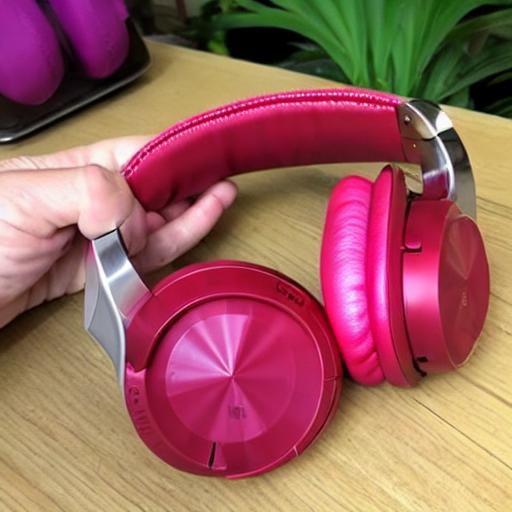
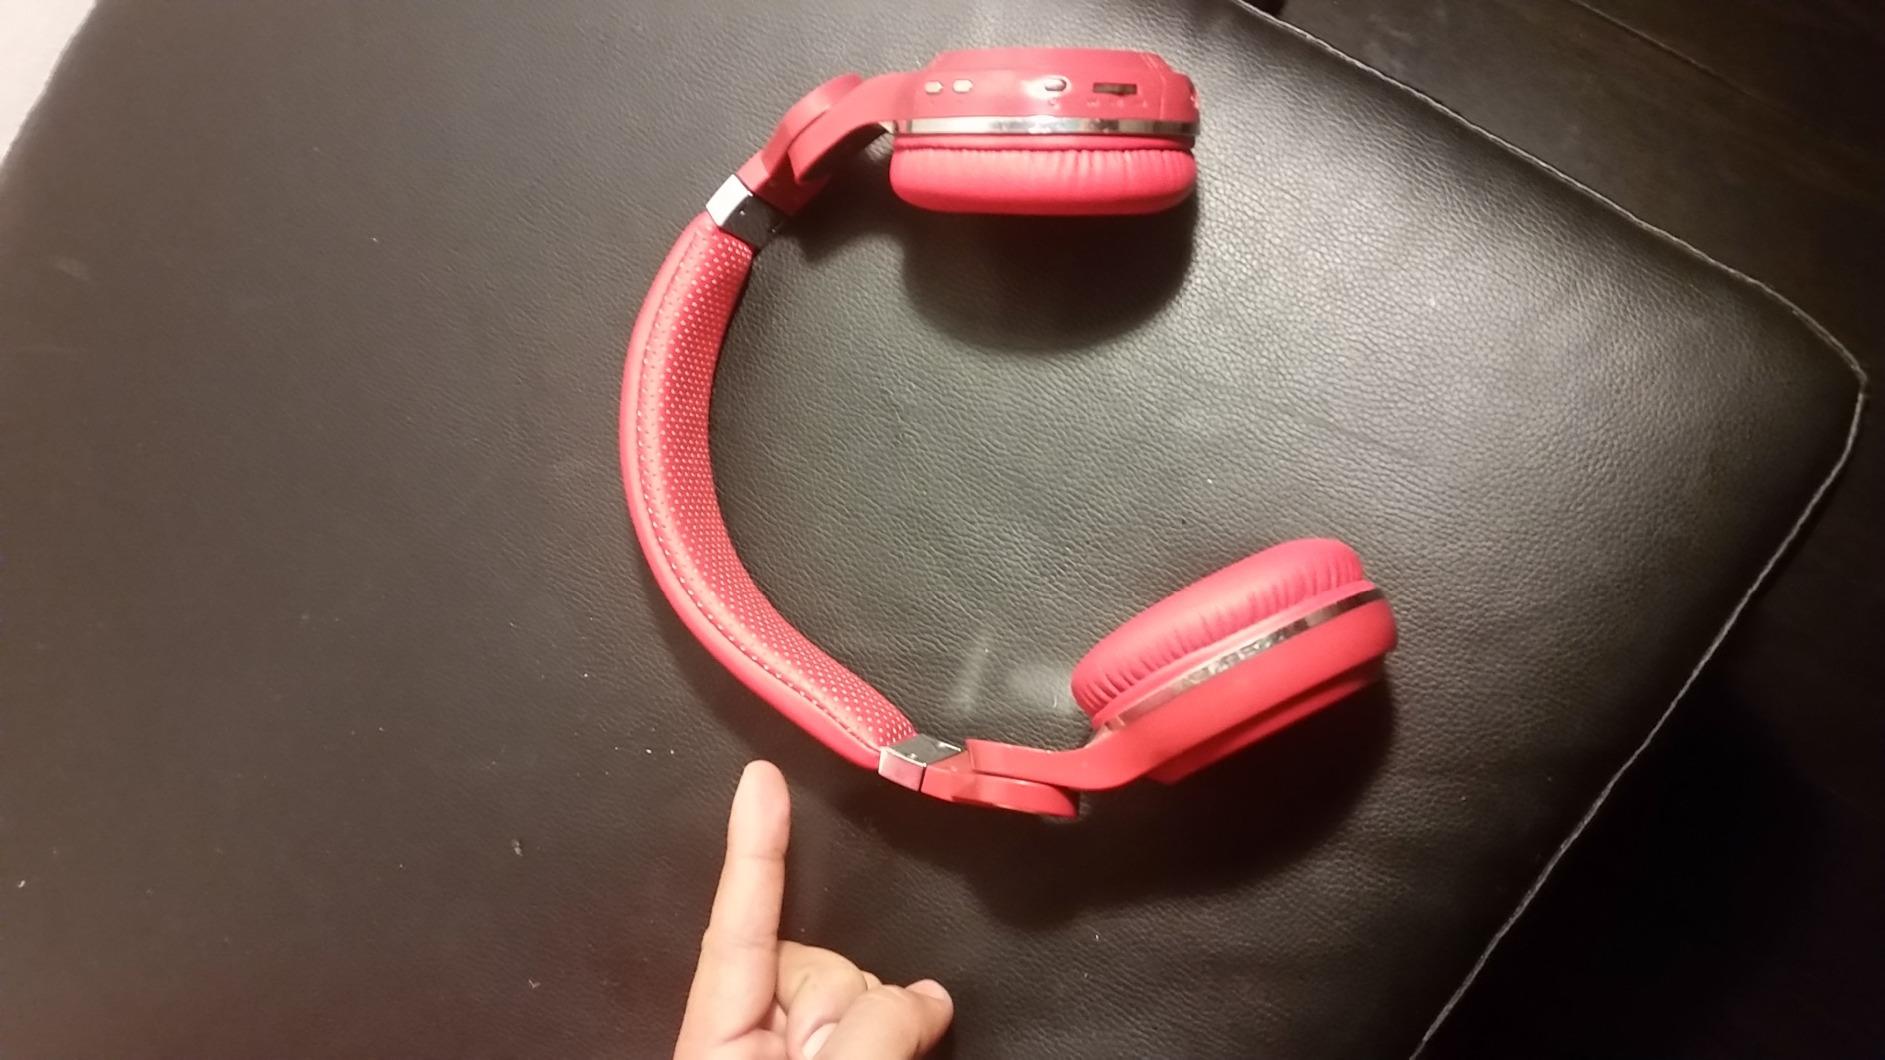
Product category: headphones
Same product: no